Houssine Kharja

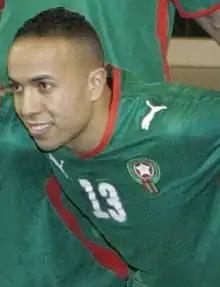
Kharja with Morocco in 2009

Houssine Kharja (born 9 November 1982) is a Moroccan former professional footballer who played as an attacking midfielder.